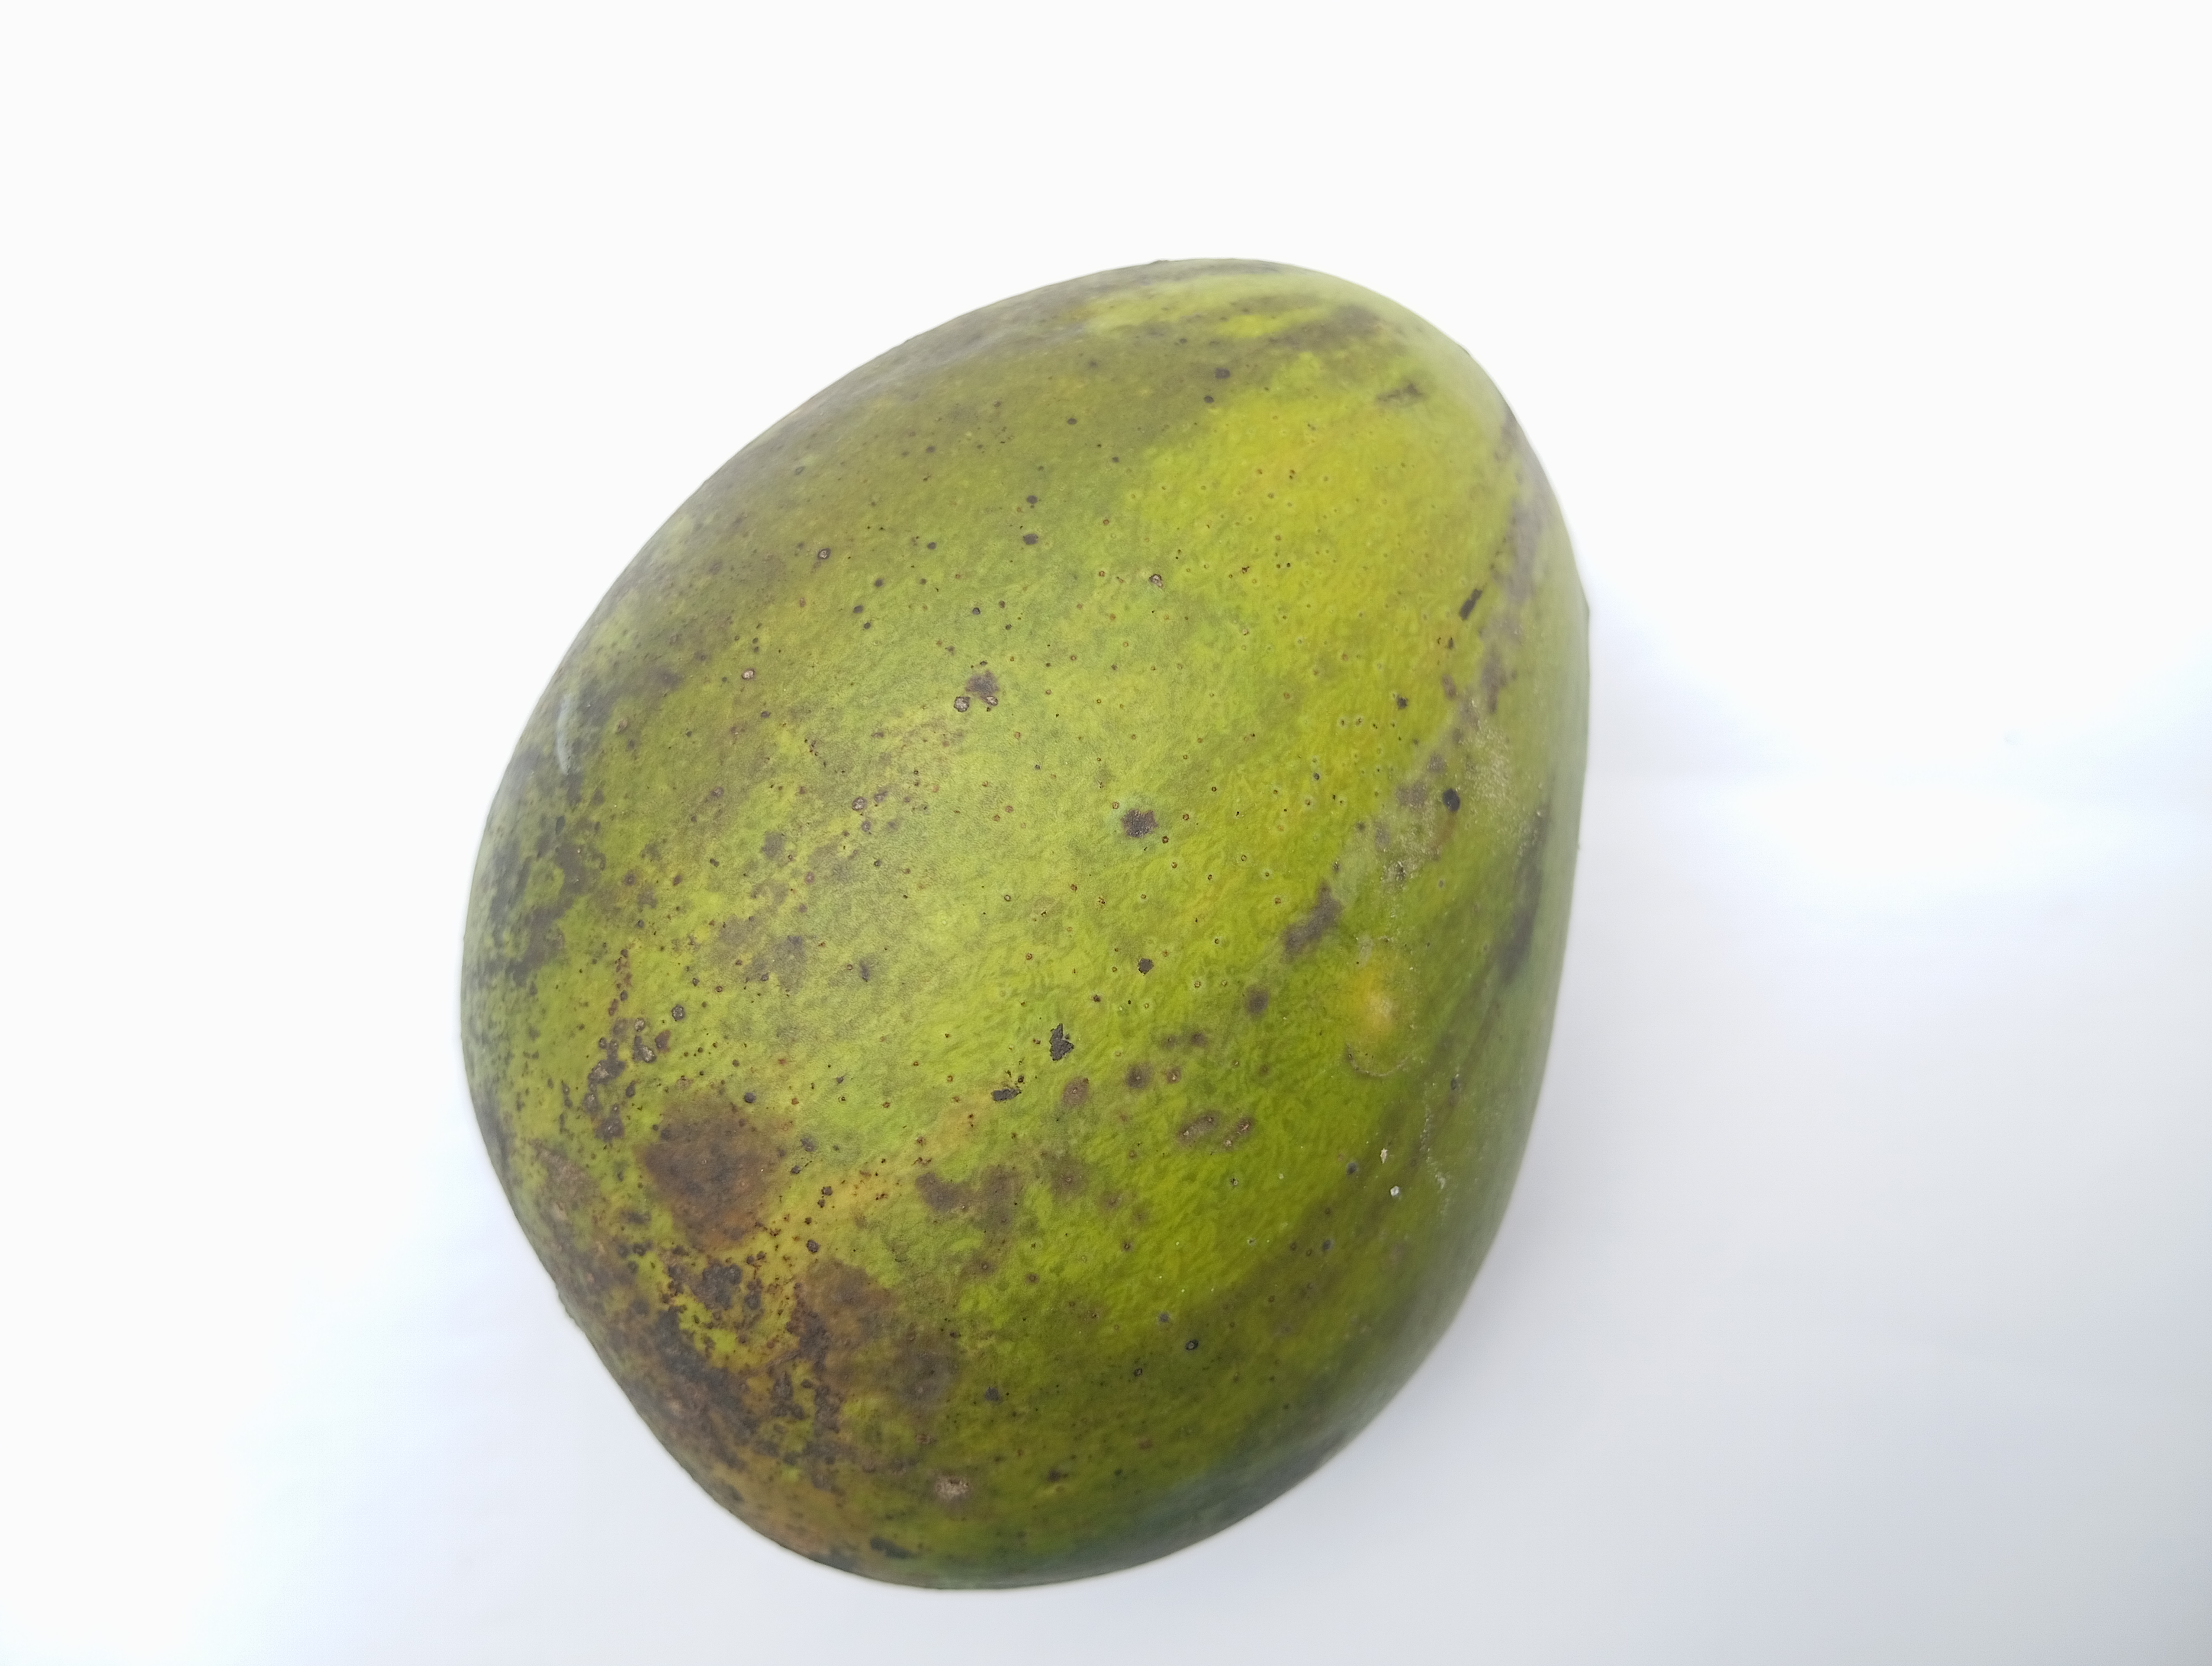
Mango variety: Harivanga